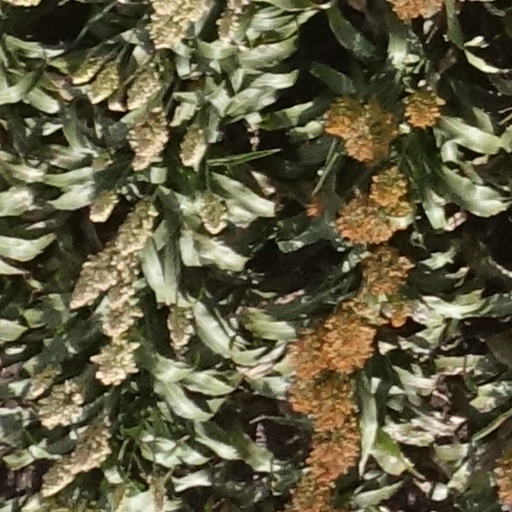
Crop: sorghum